Upcoming

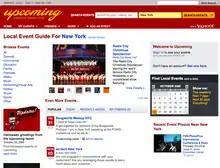
Upcoming homepage in October 2008

On October 4, 2005, Upcoming.org was acquired by Yahoo!. In April 2013, Yahoo! announced the retirement of Upcoming.